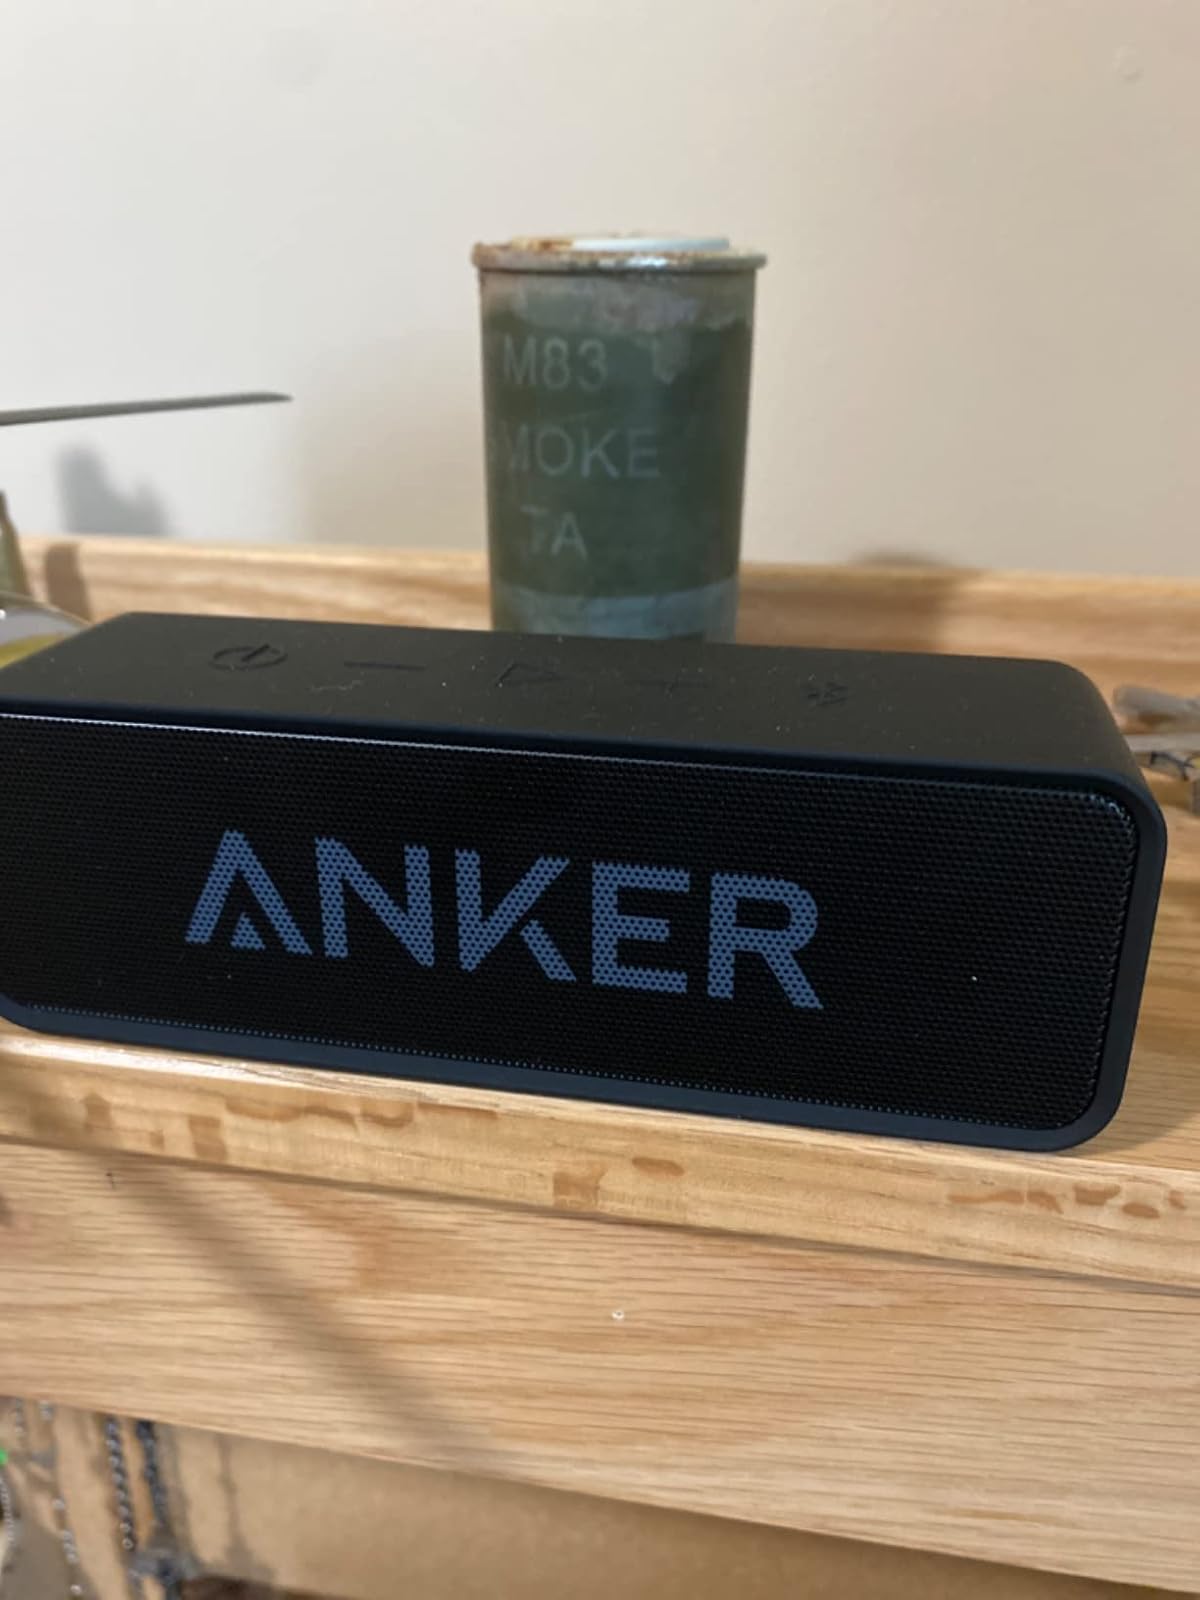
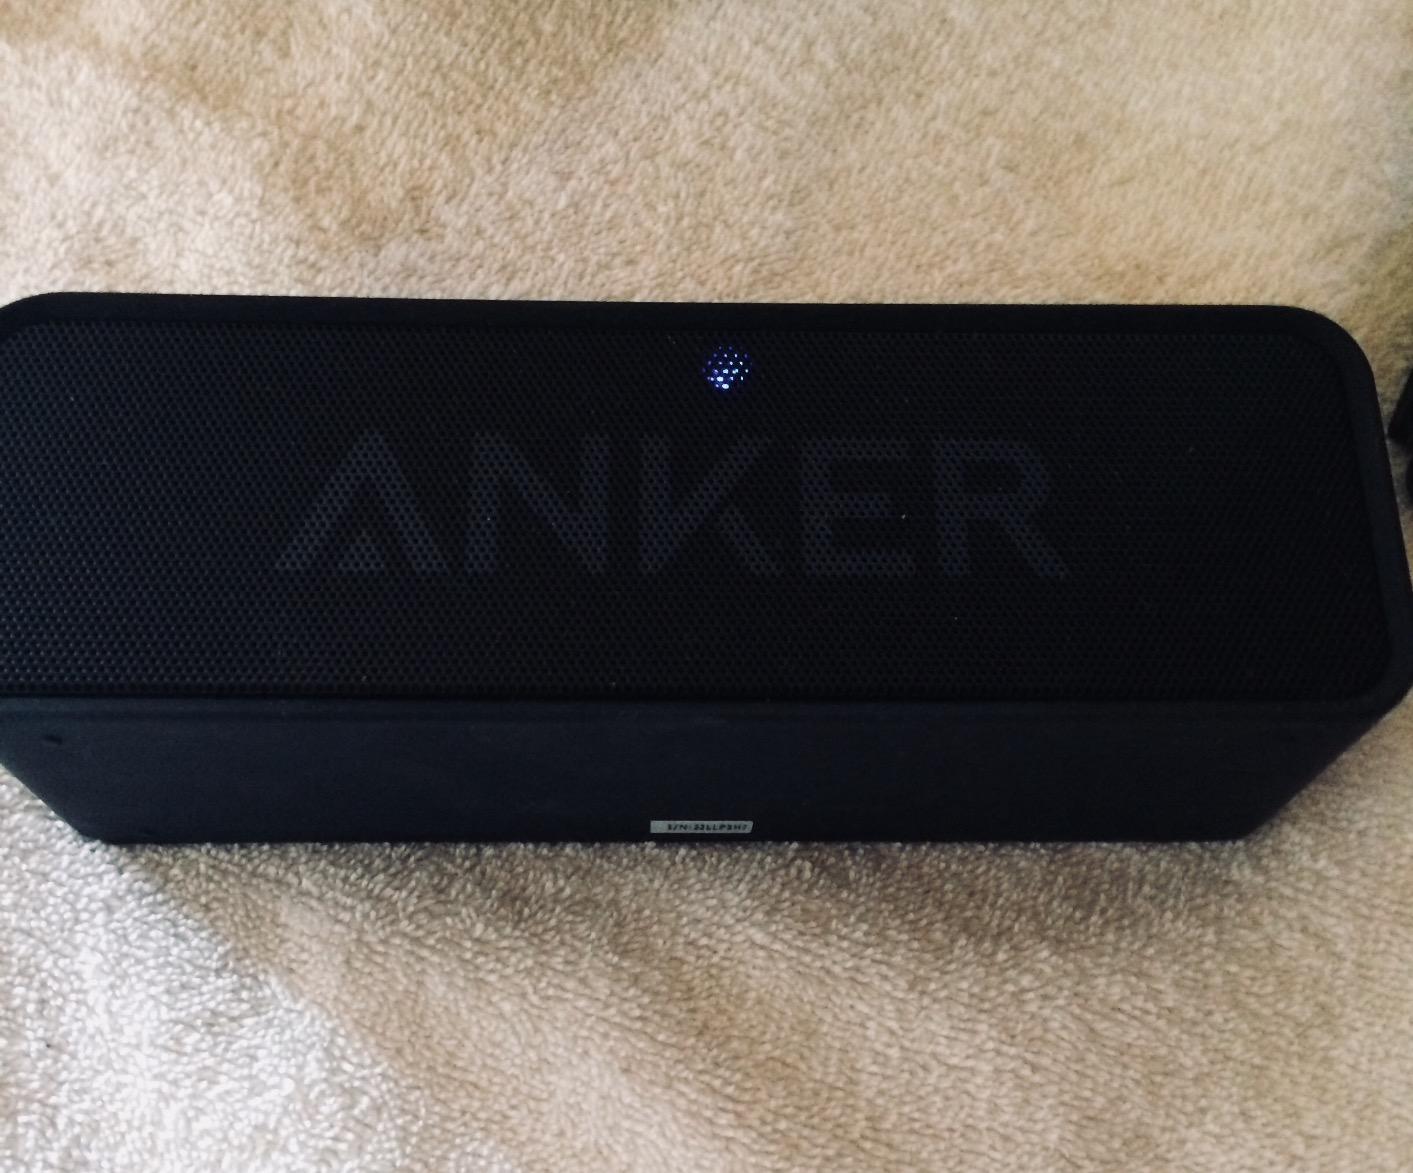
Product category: speaker
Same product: yes